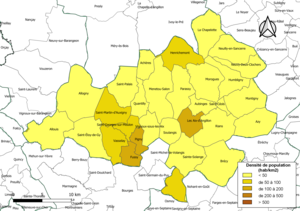
Carte des densités de population (millésimée 2016) des communes de la communauté de communes la Communauté de communes Terres du Haut Berry, département du Cher, France. Composition au 1er janvier 2019.
La communauté de communes Terres du Haut Berry est une communauté de communes française située dans le département du Cher et la région Centre-Val de Loire.